Donald J. Gott

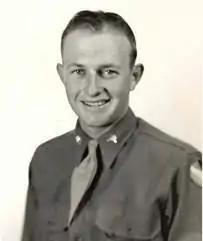

Donald Joseph Gott (June 3, 1923 – November 9, 1944) was a United States Army Air Forces officer and a recipient of the United States military's highest decoration—the Medal of Honor—for his actions in World War II.